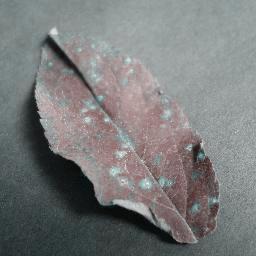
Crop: apple
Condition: cedar_rust